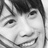
Emotion: happy